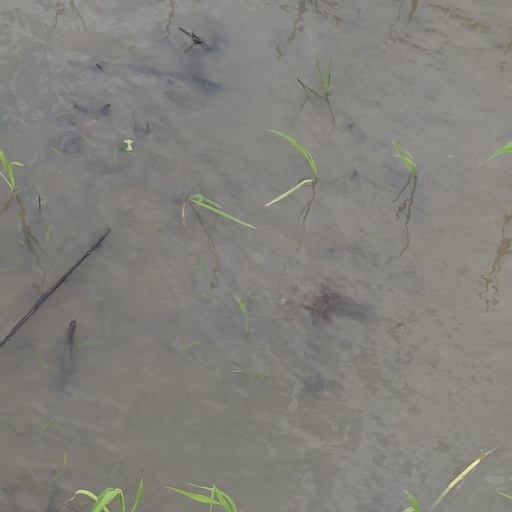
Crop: rice